Jan-Krzysztof Duda

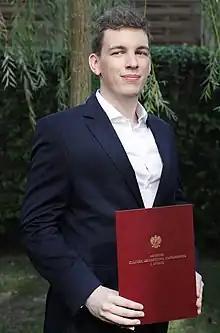
Duda in 2021

Jan-Krzysztof Duda (born 26 April 1998) is a Polish chess grandmaster. A prodigy, he achieved the grandmaster title in 2013 at the age of 15 years and . he is ranked No. 1 in Poland and No. 17 in the world. His personal best rating of 2760 makes him the highest ranked Polish player of all time.